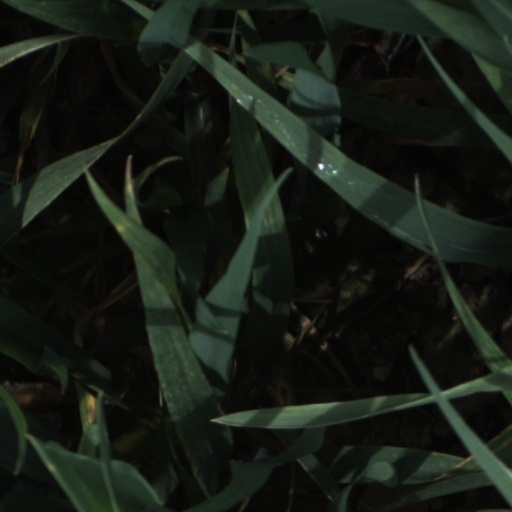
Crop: wheat